The Göttingen Campus

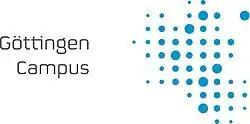
The Göttingen Campus official logo

The Göttingen Campus is an alliance between the University of Göttingen including the University Medical Centre Göttingen and eight non-university, local research institutions, five of which are Max Planck Institutes. The Göttingen Campus partners foster research, teaching, and the training of early career researchers.